Everyone in Silico

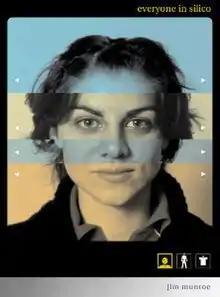

Everyone in Silico is a 2002 post-cyberpunk novel written by Jim Munroe. It was promoted partly by Munroe's attempt to invoice corporations mentioned in the novel for product placement. The title is an intentional reference to an advertising campaign previously run by clothing retailer Gap, one of the companies Munroe sent invoices to.